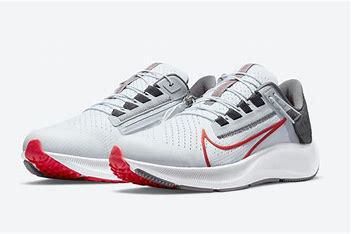
Brand: Nike
Model: Air Zoom Pegasus 38 Flyease